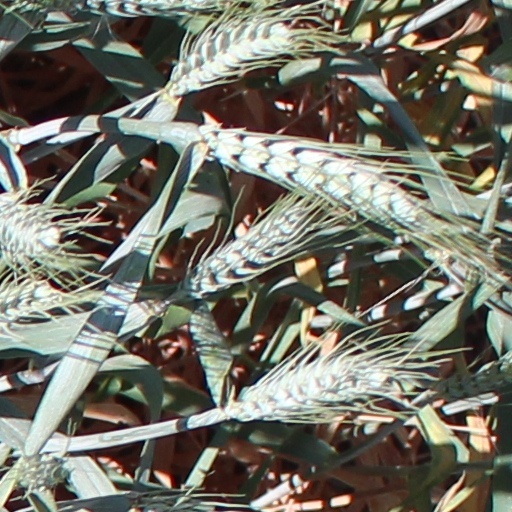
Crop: wheat